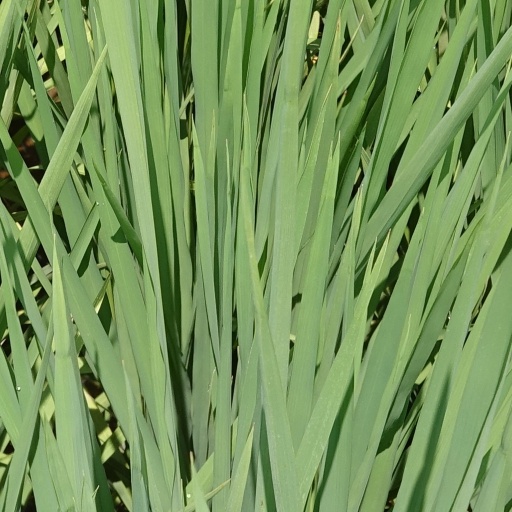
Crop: rice